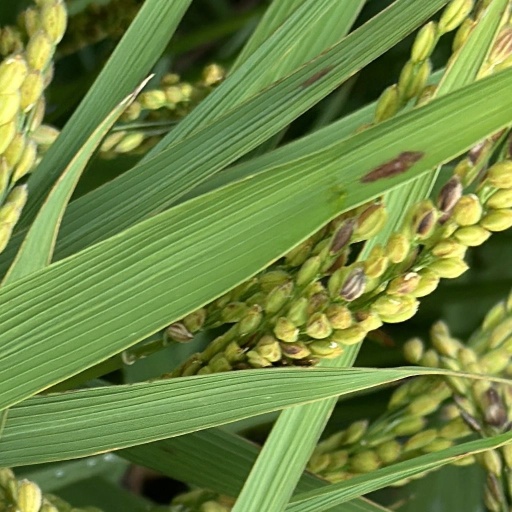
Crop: rice